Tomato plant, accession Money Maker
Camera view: vertical (180 deg); turntable rotation: 210 degrees
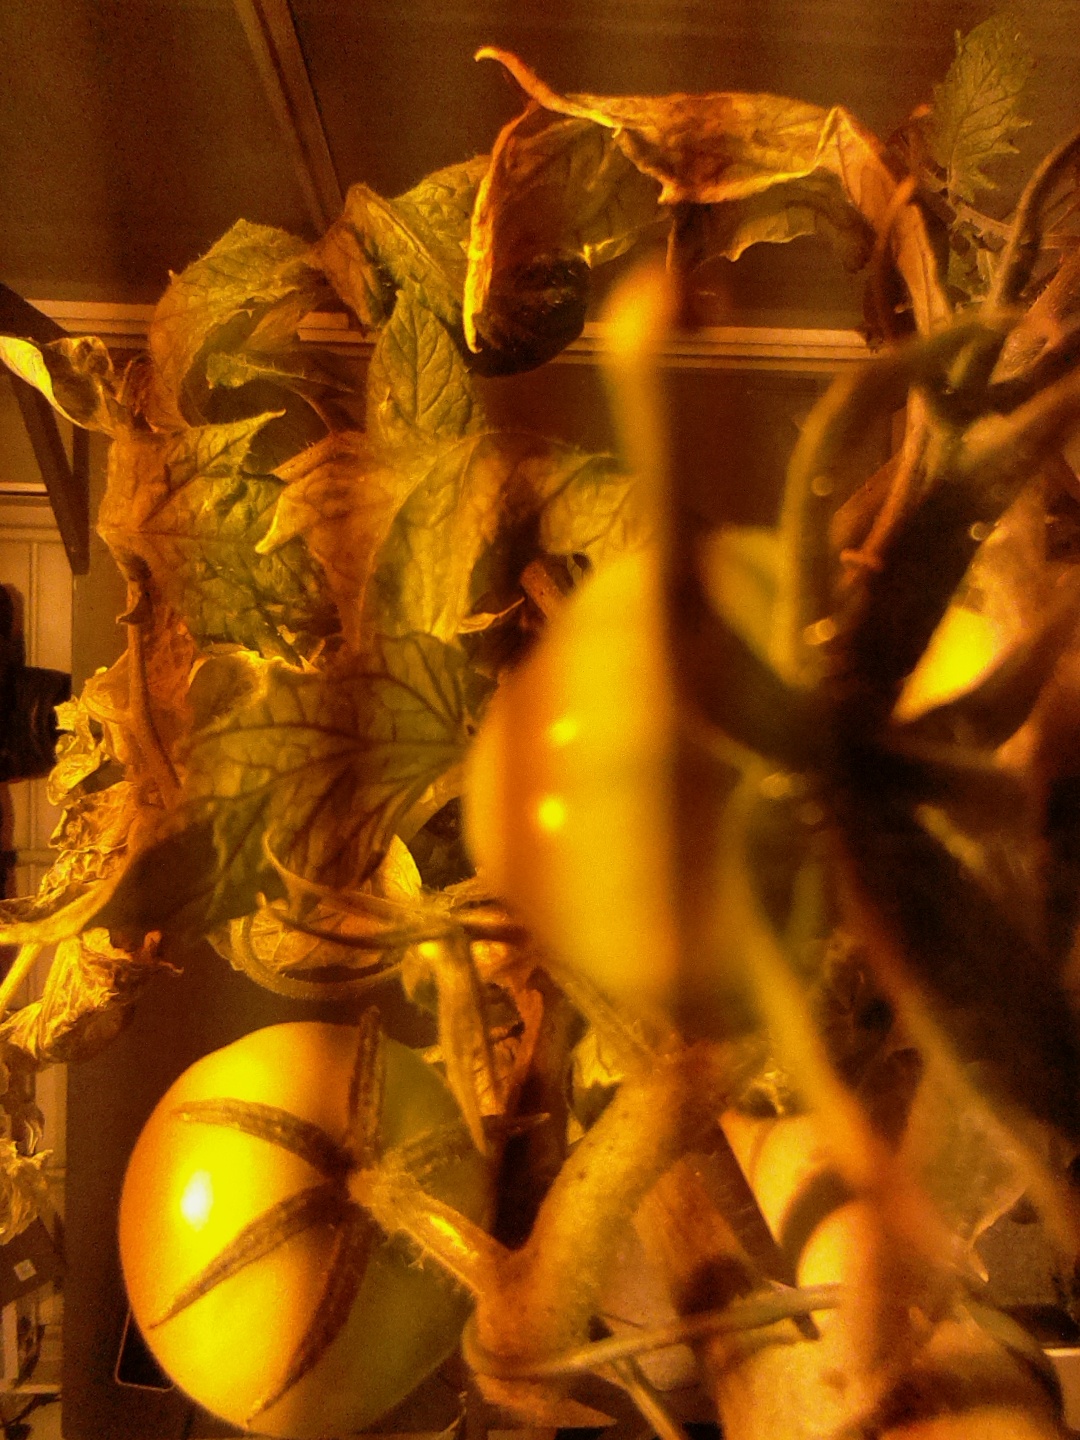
BBCH growth stage 79: 90% -100% of final fruit size